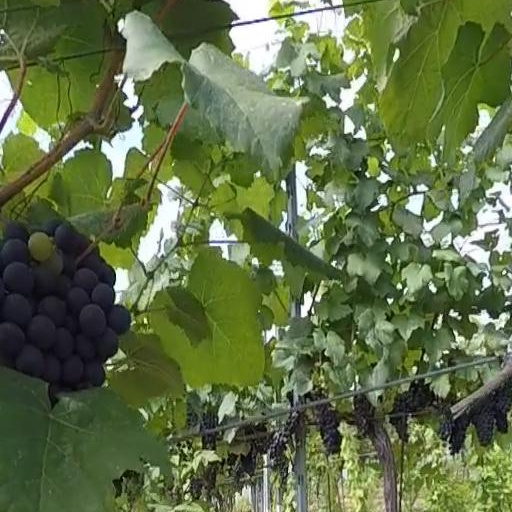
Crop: grape